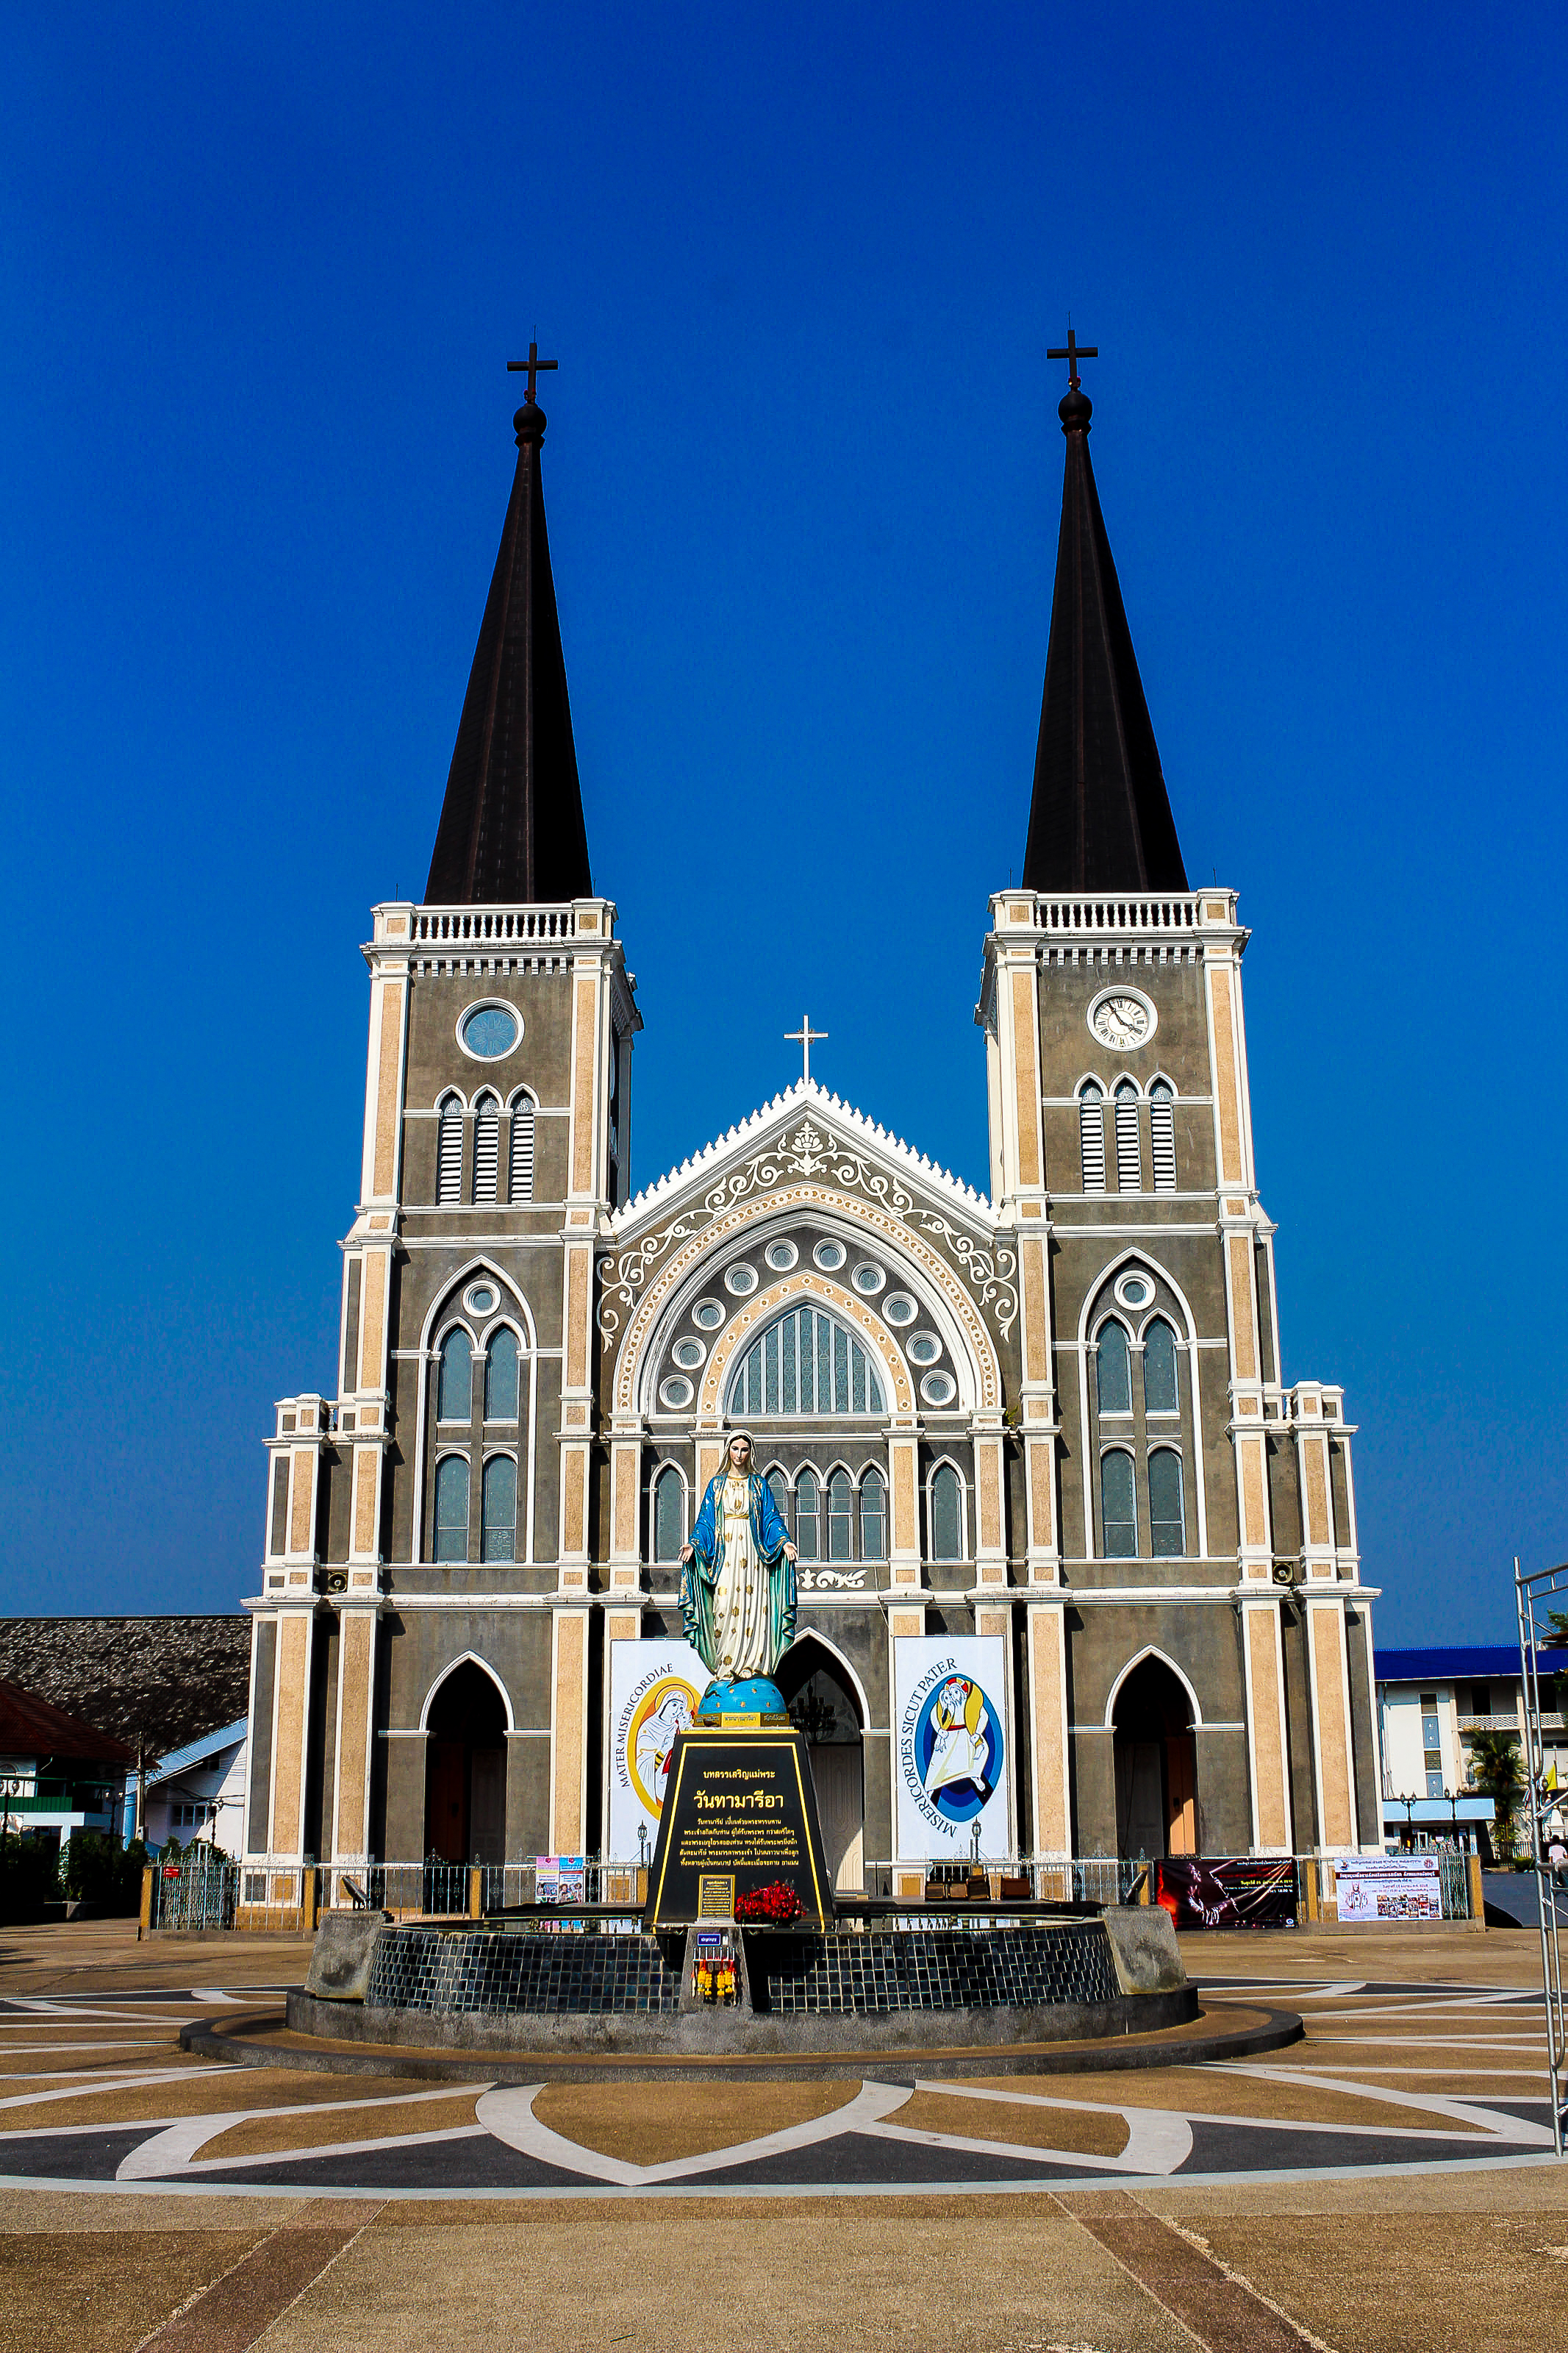
town, village, culture, thailand, old, river, house, water, building, asia, city, reflection, rural, tourism, landscape, beautiful, travel, architecture, holiday, chantaburi, asian, blue, thai, life, traditional, tourist, urban, wooden, market, home, landmark, sky, church, place of worship, steeple, metropolis, classical architecture, cathedral, metropolitan area, facade, medieval architecture, spire, basilica, town square, parish, downtown, chapel, street, listed building